Shalun railway station

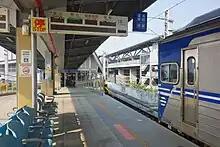
Shalun station platform

The departure time of the local train is about XX:00 and XX:30. It requires about 22 minutes and NT$25 from Shalun to Tainan Station. Similar to other stations on the line, it is equipped with multiple card-reading machines.